Kurdish-Kurdish dialogue

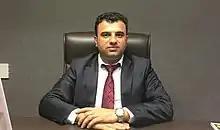
Ömer Öcalan, nephew of Abdullah Öcalan and Kurdish member of the DEM party in the Turkish parliament: His party represents, among other things, the interests of the Kurds in Turkey and would like to take on a mediating role between the PKK and the Turkish state.

The Kurdish-Kurdish dialogue has played an important role in Kurdish history at least since the Treaty of Sèvres, which was signed in 1920 after the First World War and first expressed the hope for Kurdish autonomy. However, this hope was dashed by the Treaty of Lausanne in 1923, which established the borders of modern-day Türkiye and largely ignored the Kurds. This led to the persecution and assimilation of the Kurds throughout the Middle East by systematically suppressing their Kurdish identity, language and culture. Many Kurdish uprisings were subsequently crushed, and there were mass deportations and political and cultural discrimination in Kurdistan, the historical settlement area of the Kurds. Until the end of the 20th century, the various Kurdish groups acted independently of one another and had little opportunity for dialogue, exchange or cooperation.